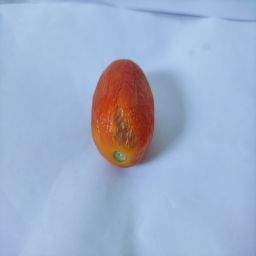
Crop: Tomato
Quality: Old